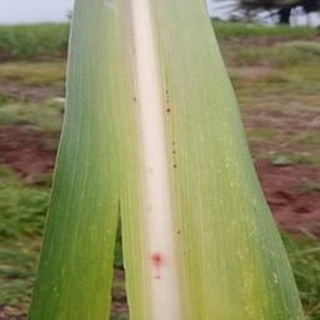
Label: sugarcane_yellow_leaf_disease